Jack White (film producer)

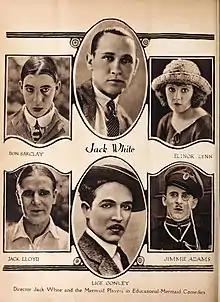
Promotion from 1922 with photos of Jack White (center) with Mermaid Comedies "Players" Don Barclay, Jack Lloyd, Lige Conley, Jimmie Adams and Elinor Lynn

In 1926, White produced a comedy short for Educational Pictures, "The Radio Bug", directed by Stephen Roberts in both a silent and Phonofilm version. Also in 1926, Jack White hired one of his younger brothers, Jules White, as a film editor. By the 1930s Jules had eclipsed Jack as a leading producer of comedy short subjects, largely with the Three Stooges. In 1935 Jules hired Jack as a writer and director. Jack's first Stooges film was "Ants in the Pantry" (1936); he worked in Columbia's shorts department through 1937. He rejoined the unit briefly in the early 1940s before serving in the military, then returned to Columbia for good in 1951.